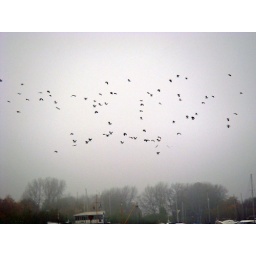
birds above the river Oude Maas